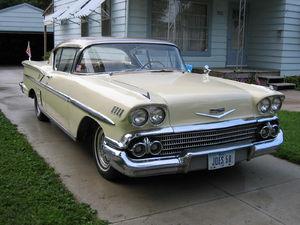
Les Chevrolet full-size constituent une longue série de véhicules américains de grande taille produits de 1950 à 1996 sous les noms de Bel Air, 150, 210, Biscayne, Impala et Caprice avec de nombreux dérivés de carrosserie. Ils représentent l'âge d'or de Chevrolet et plus généralement de la production automobile américaine avec leurs roues arrière motrices, leur taille imposante, leur puissance et leur équipement sans équivalent en Europe. Synonymes de la montée en puissance de l'économie américaine du début des années 1950 jusqu'aux crises pétrolières qui auront petit à petit raison d'elle, elles n'auront eu qu'une seule stratégie : toujours plus grand et toujours plus puissant.